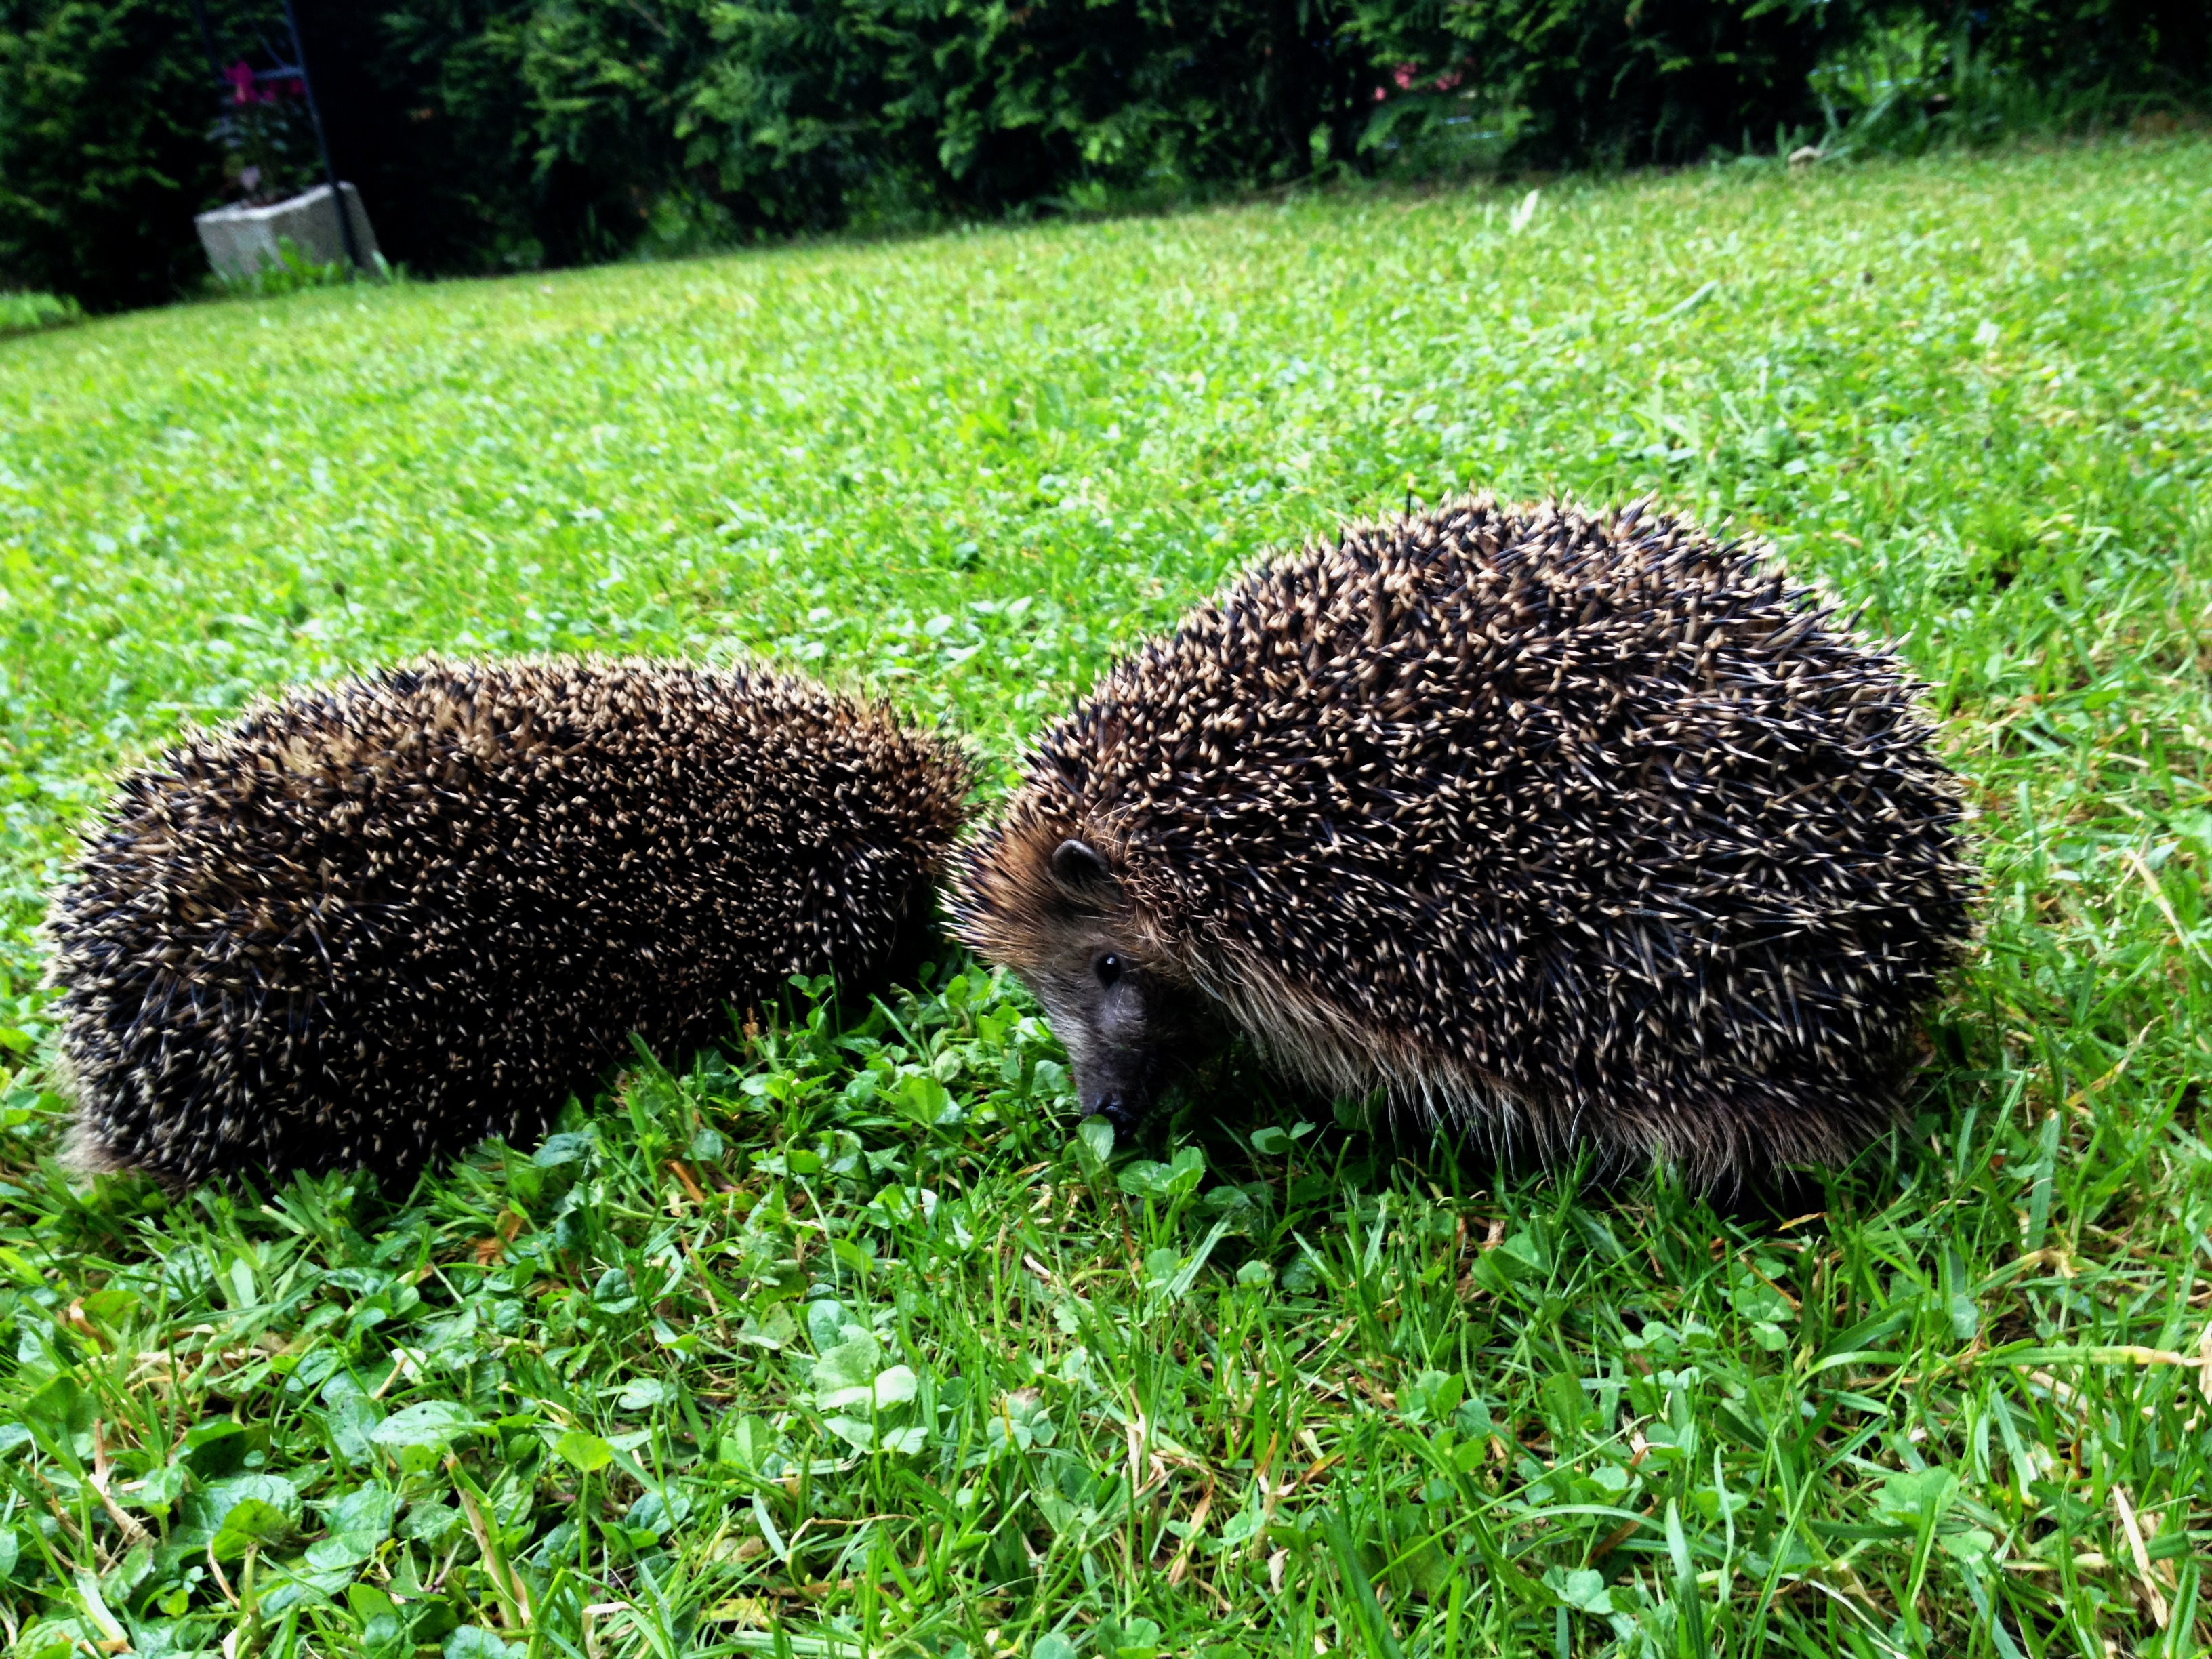
grass, macro, mammal, fauna, close up, outside, hedgehog, animals, vertebrate, hedgehogs, echidna, erinaceidae, domesticated hedgehog